Elihu Yale

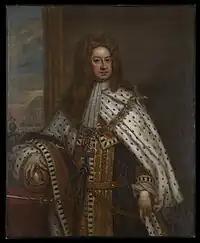
The portrait of King George I of Britain gifted by Elihu Yale to Yale College as its initial endowment

Records of the period indicate a flourishing slave trade in Madras. After English merchants began to kidnap young children and deport them to distant parts of the world, the administration of Fort St George stepped in and introduced laws to curb the practice. On 2 February 1688, Elihu Yale decreed that slaves should be examined by the judges of the choultry before being transported. Transportation of young children, in particular, was made unlawful. During his tenure as President of Madras, Yale ordered a minimum of 10 slaves sent on every ship going to Europe, and on a month in 1687, Fort St George exported at least 665 slaves. In his judicial capacity he also on several occasions sentenced so-called "black criminals" to whipping and enslavement. Evidence as to whether Yale personally owned slaves, or participated directly in their sale is inconclusive; the historian Steven Pincus suggests that he did not, while, in a 2016 article in the "Journal of Global History", Elizabeth Kuebler-Wolf stated that he enslaved one or two people as household servants, citing explorer Hiram Bingham's 1939 book "Elihu Yale". Historian Joseph Yannielli writes that although Yale "probably did not own any of these people – the majority were held as the property of the East India Company – he certainly profited both directly and indirectly from their sale", while the Sterling Professor David W. Blight suggests that Yale's personal ownership is "not a key question [...] some portion of [his] considerable fortune derived from his myriad entanglements with the purchase and sale of human beings" through his "key leadership role in the business of human trafficking".